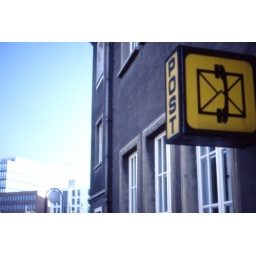
A former situation Deutsche Post illuminated sign remained on the Railway Station post office in Dessau, Postamt 2, in 1995